United States at the Olympics

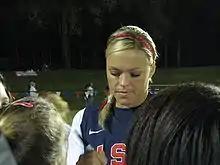
Jennie Finch signing autographs. From 1998 to 2010, Finch became the most recognizable face on a dominant U.S. softball squad. Her 2004 Olympics showing put her on an elite level, as she helped lead Team USA to a gold medal.

The United States, represented by the United States Olympic & Paralympic Committee (USOPC), competed at the 2020 Summer Olympics in Tokyo. Originally scheduled to take place in the summer of 2020, the Games were postponed to July 23 to August 8, 2021, due to the COVID-19 pandemic. The opening ceremony flag-bearers for the United States were baseball player Eddy Alvarez and basketball player Sue Bird. Javelin thrower Kara Winger was the flag-bearer for the closing ceremony. When USA Gymnastics announced that 2016 Olympic all-around champion Simone Biles would not participate in the gymnastics all-around final, the spotlight fell on her American teammates. The U.S. had won the event in each of the last five Olympic Games: a formidable winning streak was on the line. Sunisa Lee embraced the moment and stood tall to deliver for her country. She totaled 57.433 to hold off Rebeca Andrade of Brazil (57.298) to clinch the title. Lee also made history of her own. With victory in the all-around she became the first Hmong American gymnast to win an Olympic gold medal, and the first gymnast of Asian descent to do so. With a silver in the women's team final and bronze in the individual uneven bars Lee left Tokyo with an impressive three Olympic medals. Lydia Jacoby, Alaska's teenage swimming sweetheart, made history when she became the first Alaskan swimmer selected to make the U.S. Olympic swim team. She stunned the world to secure victory in the women's 100m breaststroke. Recent major champion Nelly Korda followed the winning ways of compatriot Xander Schauffele to take home gold in the women's golf competition. The 2.01m-tall thrower Ryan Crouser retained his Olympic title in the men's shot put and did so in some style, setting an Olympic record three times. The U.S. achieved a commanding lead in the overall medal count, with 113 medals, but only edged China in the gold medal tally on the last day, finishing with 39 gold medals to China's 38.